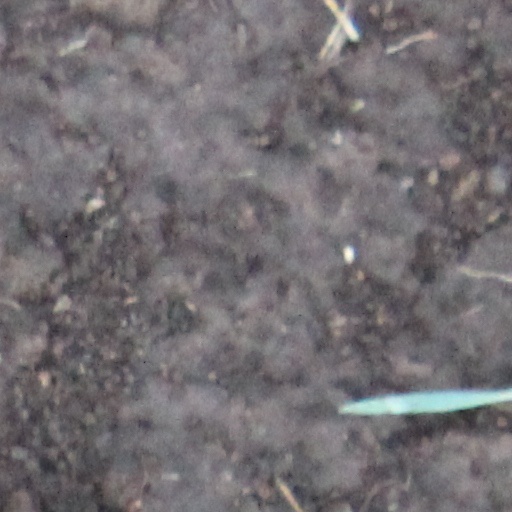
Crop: wheat